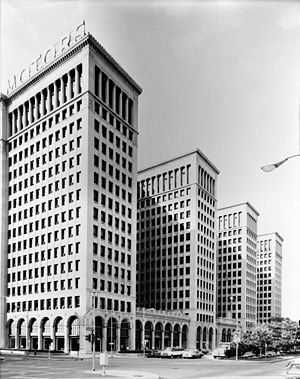
Detroit / Historie / Anden halvdel af 1900-tallet
Cadillac Place, 3044 West Grand Boulevard, Detroit. General Motors' tidligere hovedkvarter
Detroit er med 681.090 indbyggere den største by i den amerikanske delstat Michigan. Byen er opkaldt efter det franske ord détroit, som betyder “stræde”. Den er administrativt centrum i det amerikanske county Wayne County. Befolkningen var i 1960 på ca. to millioner, men er nu mere end halveret, hvad der giver omfattende økonomiske problemer. Som en redningsplan har byrådet foreslået at jævne en tredjedel af den allerede slemt forfaldne by med jorden.